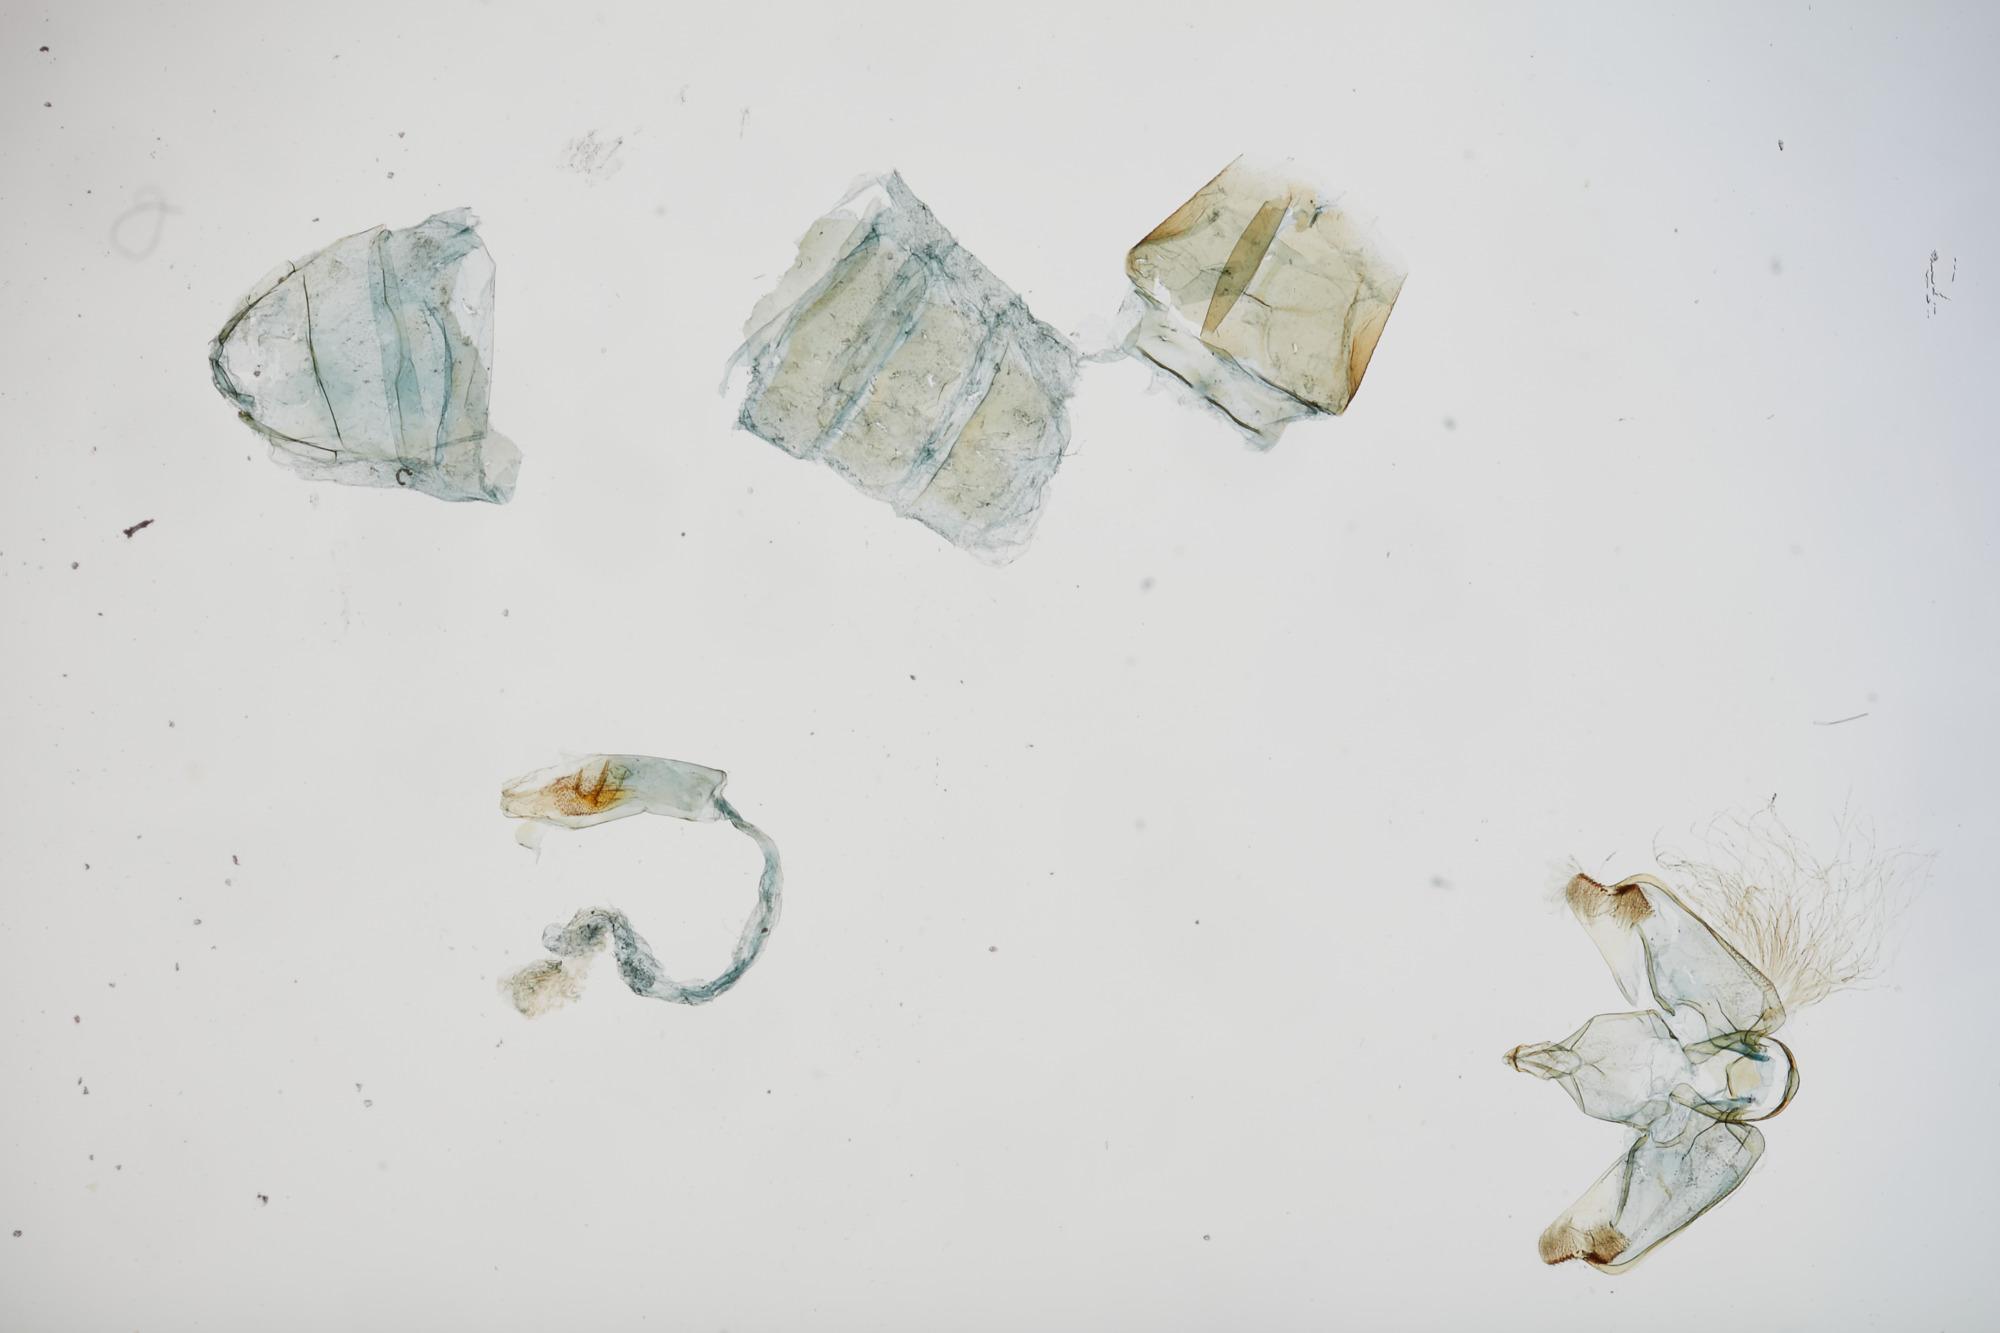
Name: Crinellus eremicus
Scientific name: Crinellus eremicus Park, 2012
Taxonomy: Animalia, Arthropoda, Insecta, Lepidoptera, Lecithoceridae, Lecithocerinae
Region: V. O. Becker
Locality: Brahman Mission, Madang, Papua New Guinea
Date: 11 Oct 1992 to 15 Oct 1992